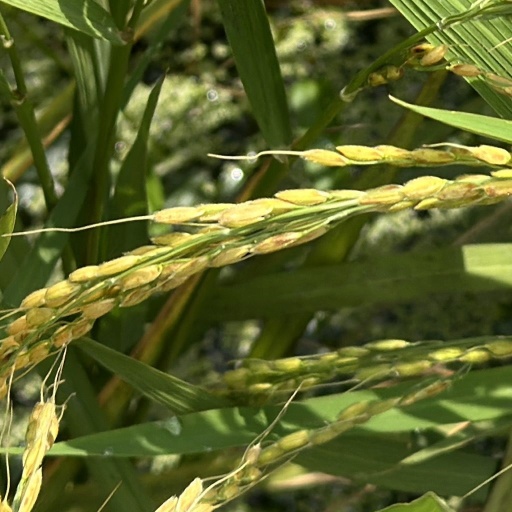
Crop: rice